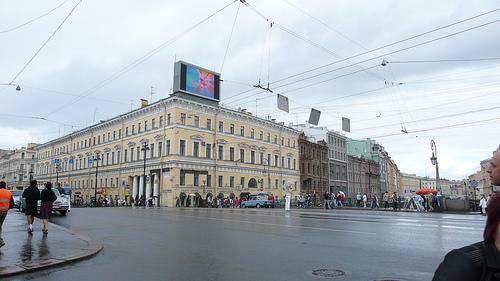
Weather: rain or strom